Roquelaure

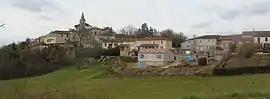
A general view of Roquelaure

Roquelaure ("Ròcalaura" in Gascon) is a commune in the Gers department in southwestern France.